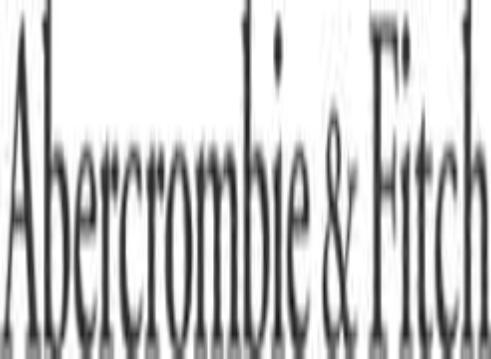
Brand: Abercrombie & Fitch
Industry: Clothes